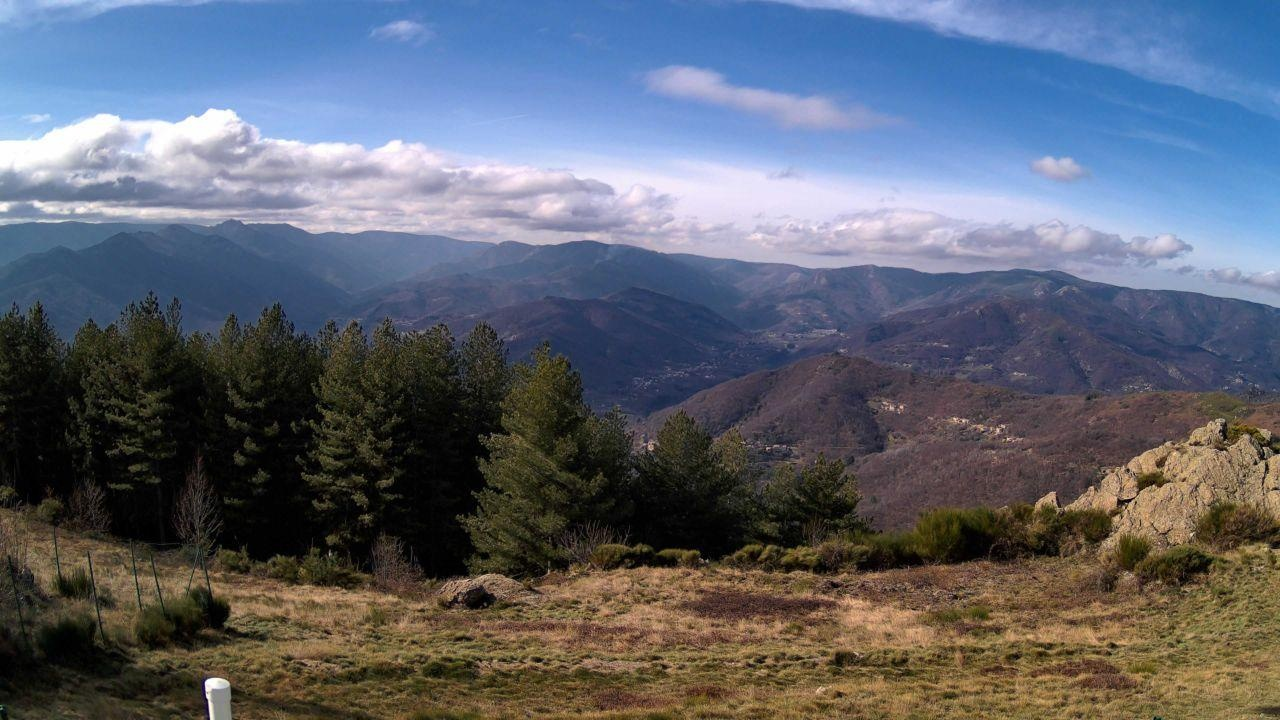
Fire: no
Smoke: yes